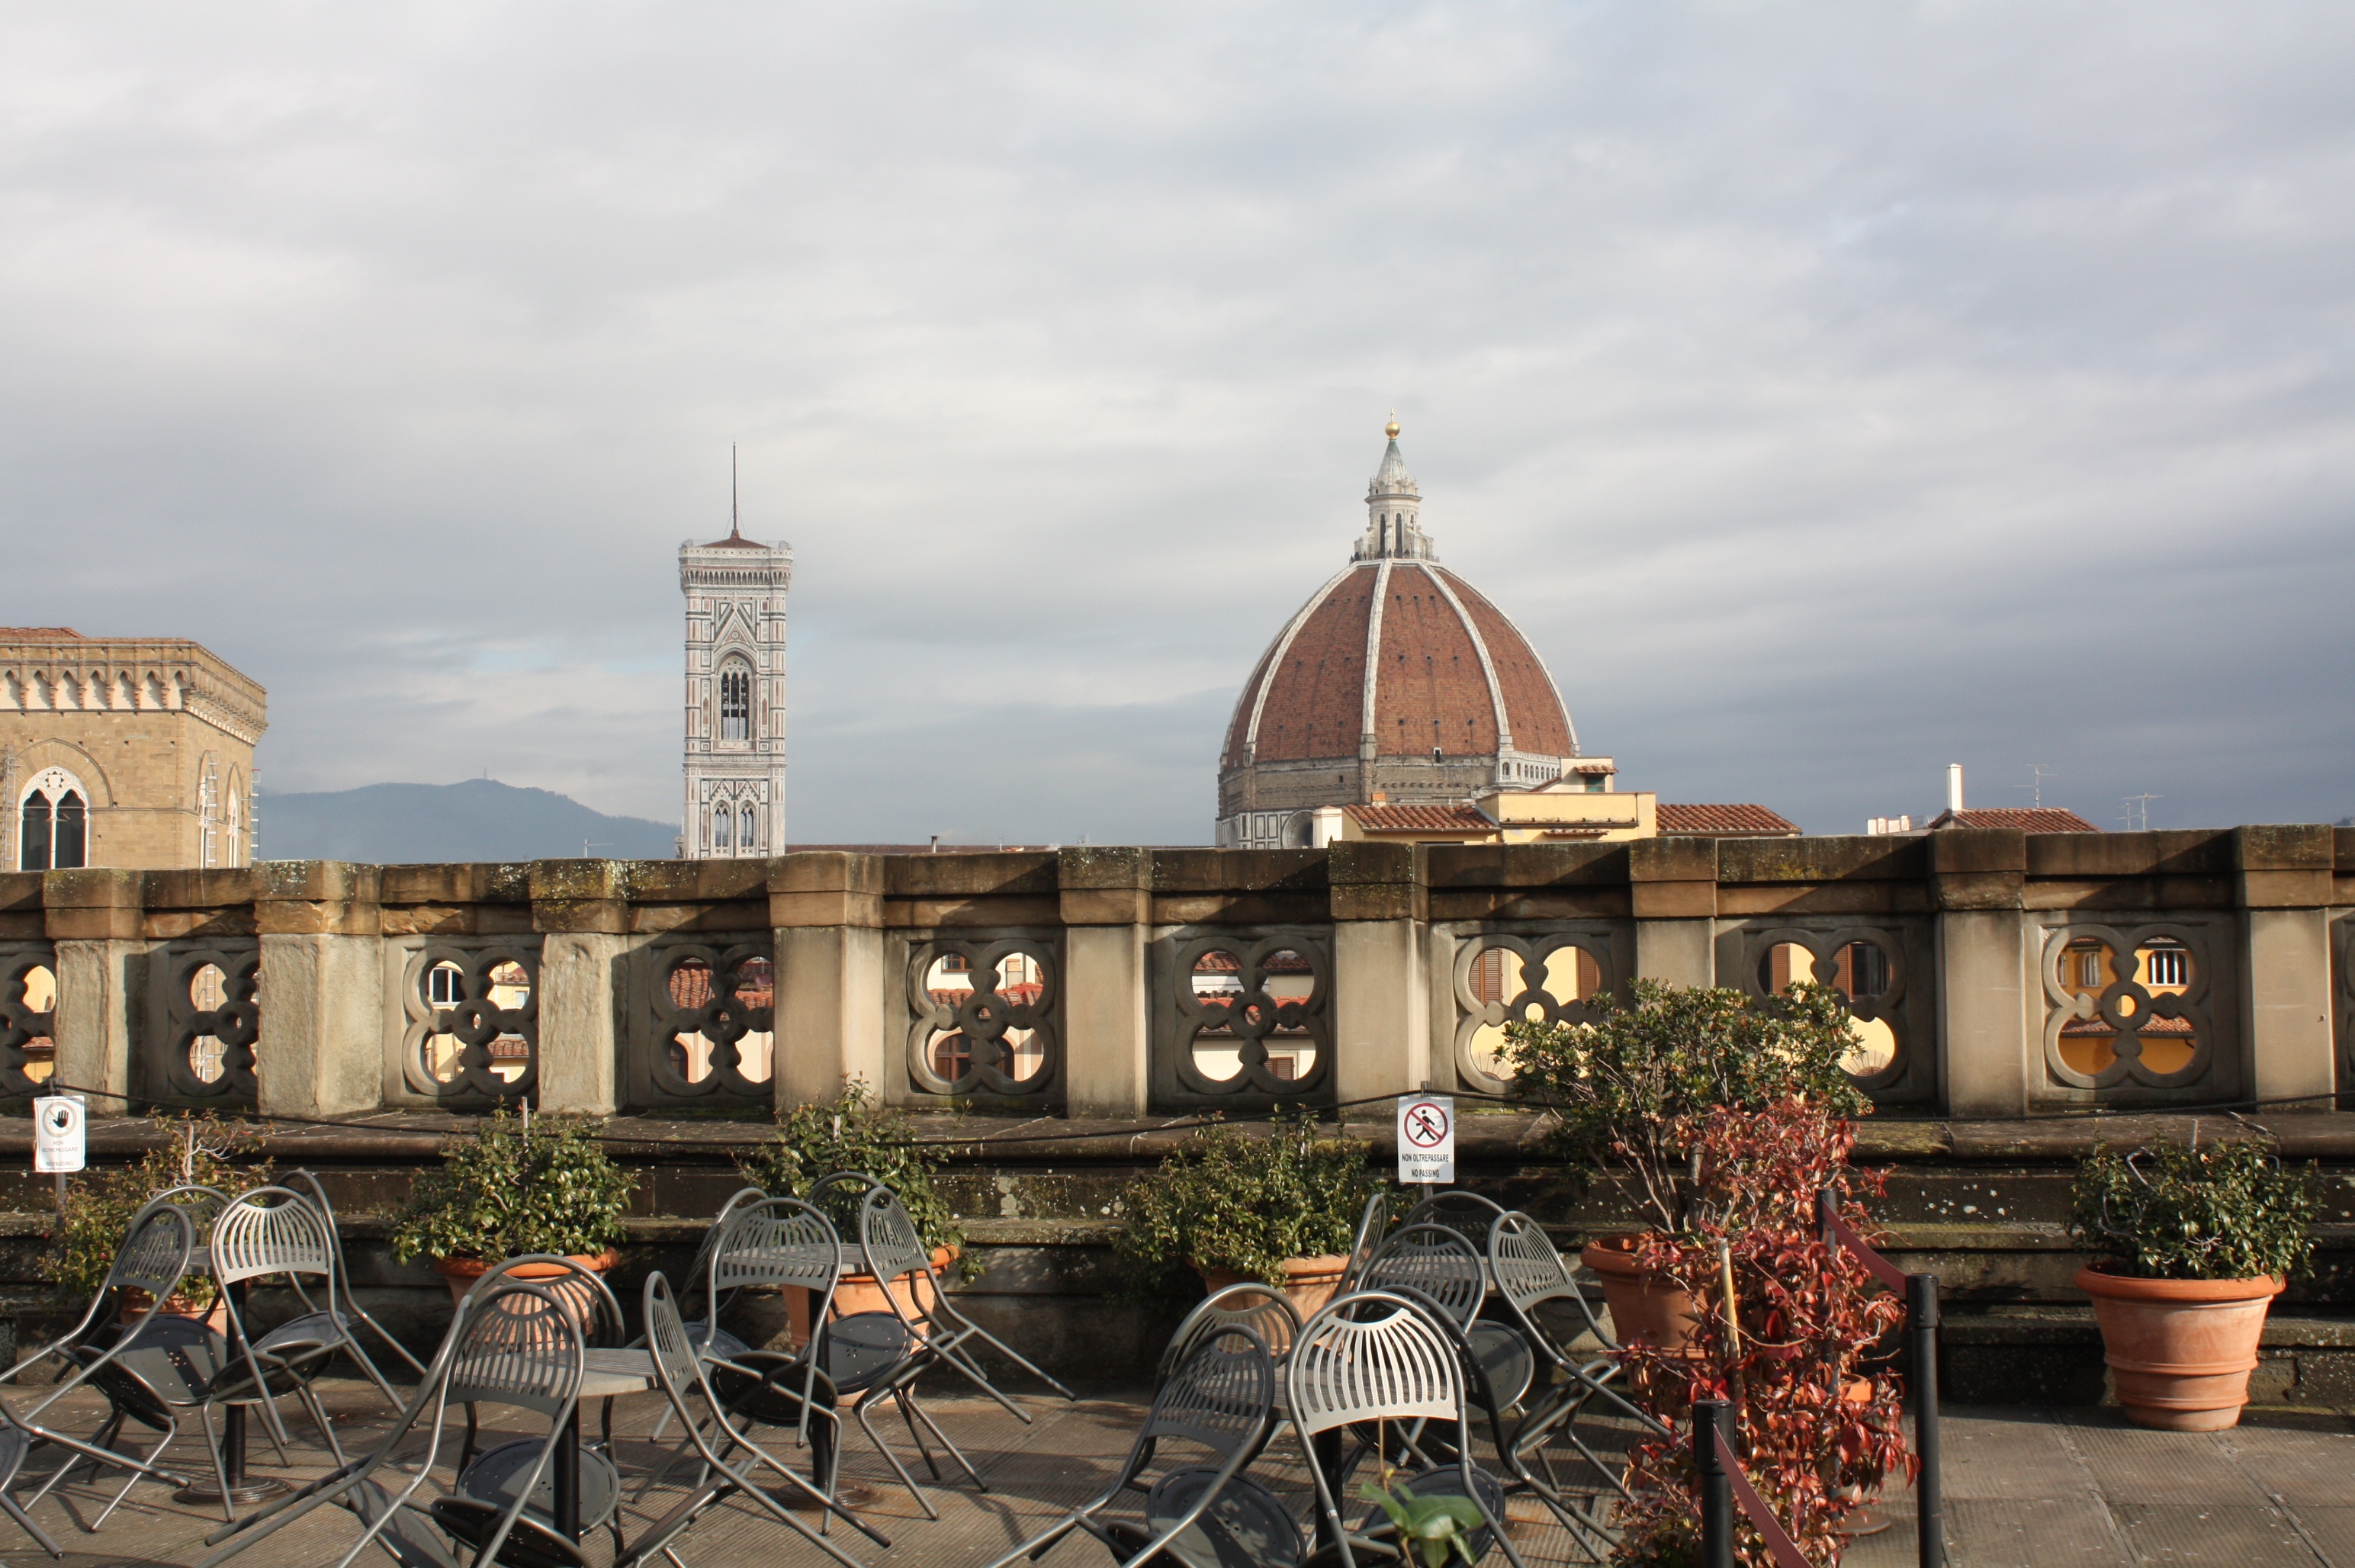
architecture, town, building, palace, city, cityscape, downtown, travel, landmark, tourism, place of worship, duomo, urban area, ancient history, human settlement, leaving raa, uffizi museum